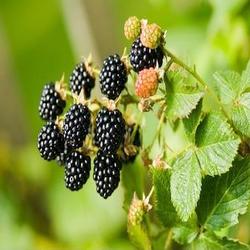
Label: Blackberry